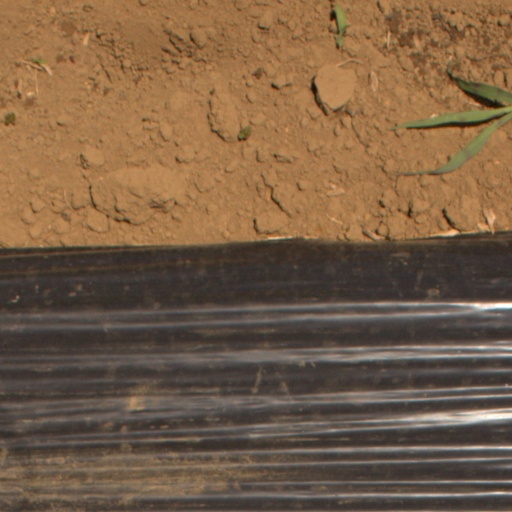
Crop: Jerusalem artichoke